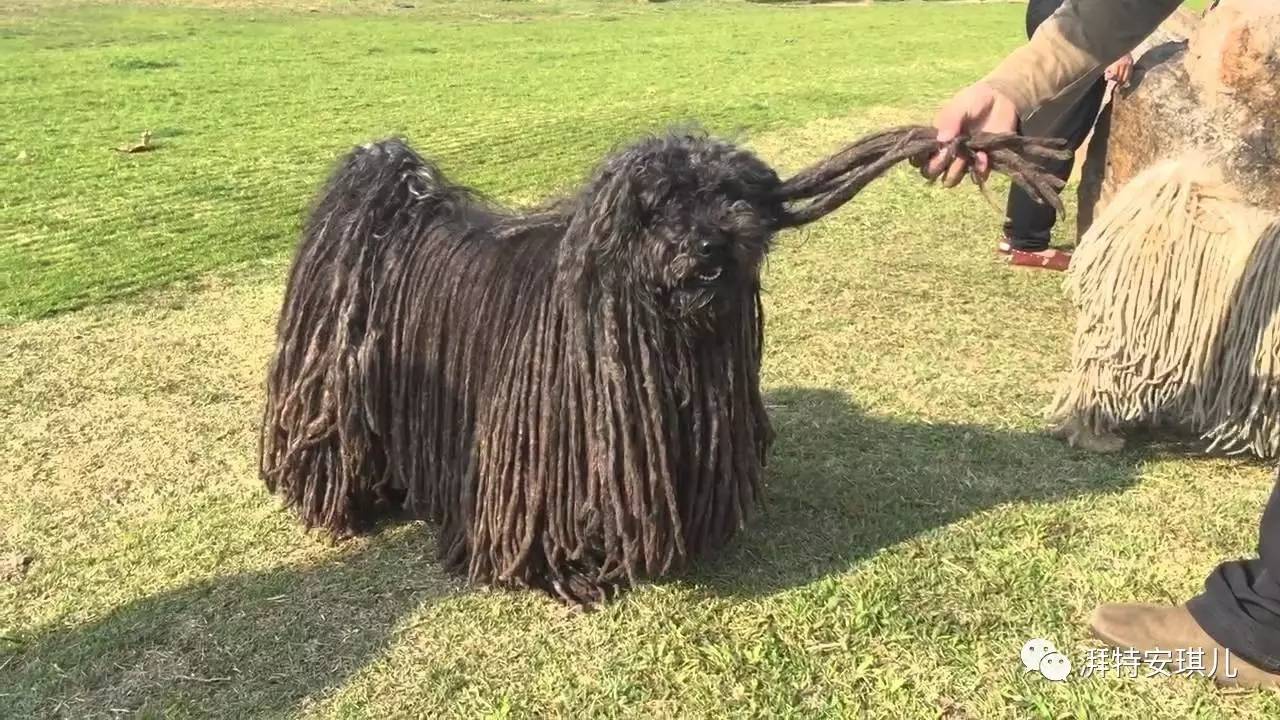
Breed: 318-n000115-komondor